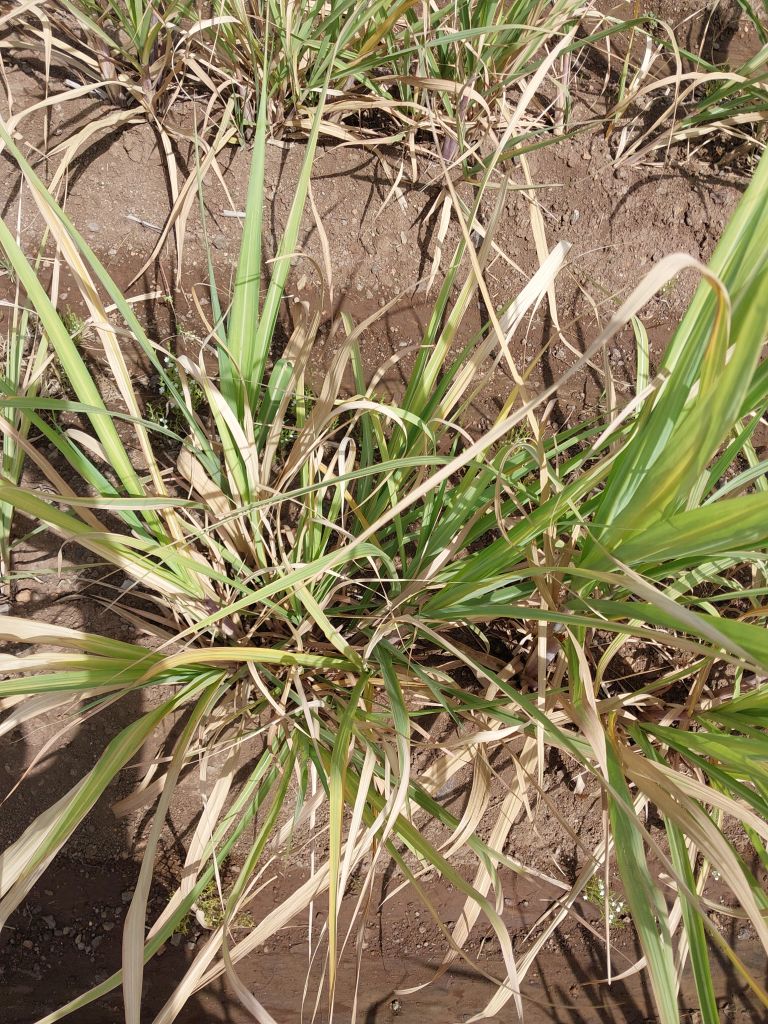
Label: Grassy shoot